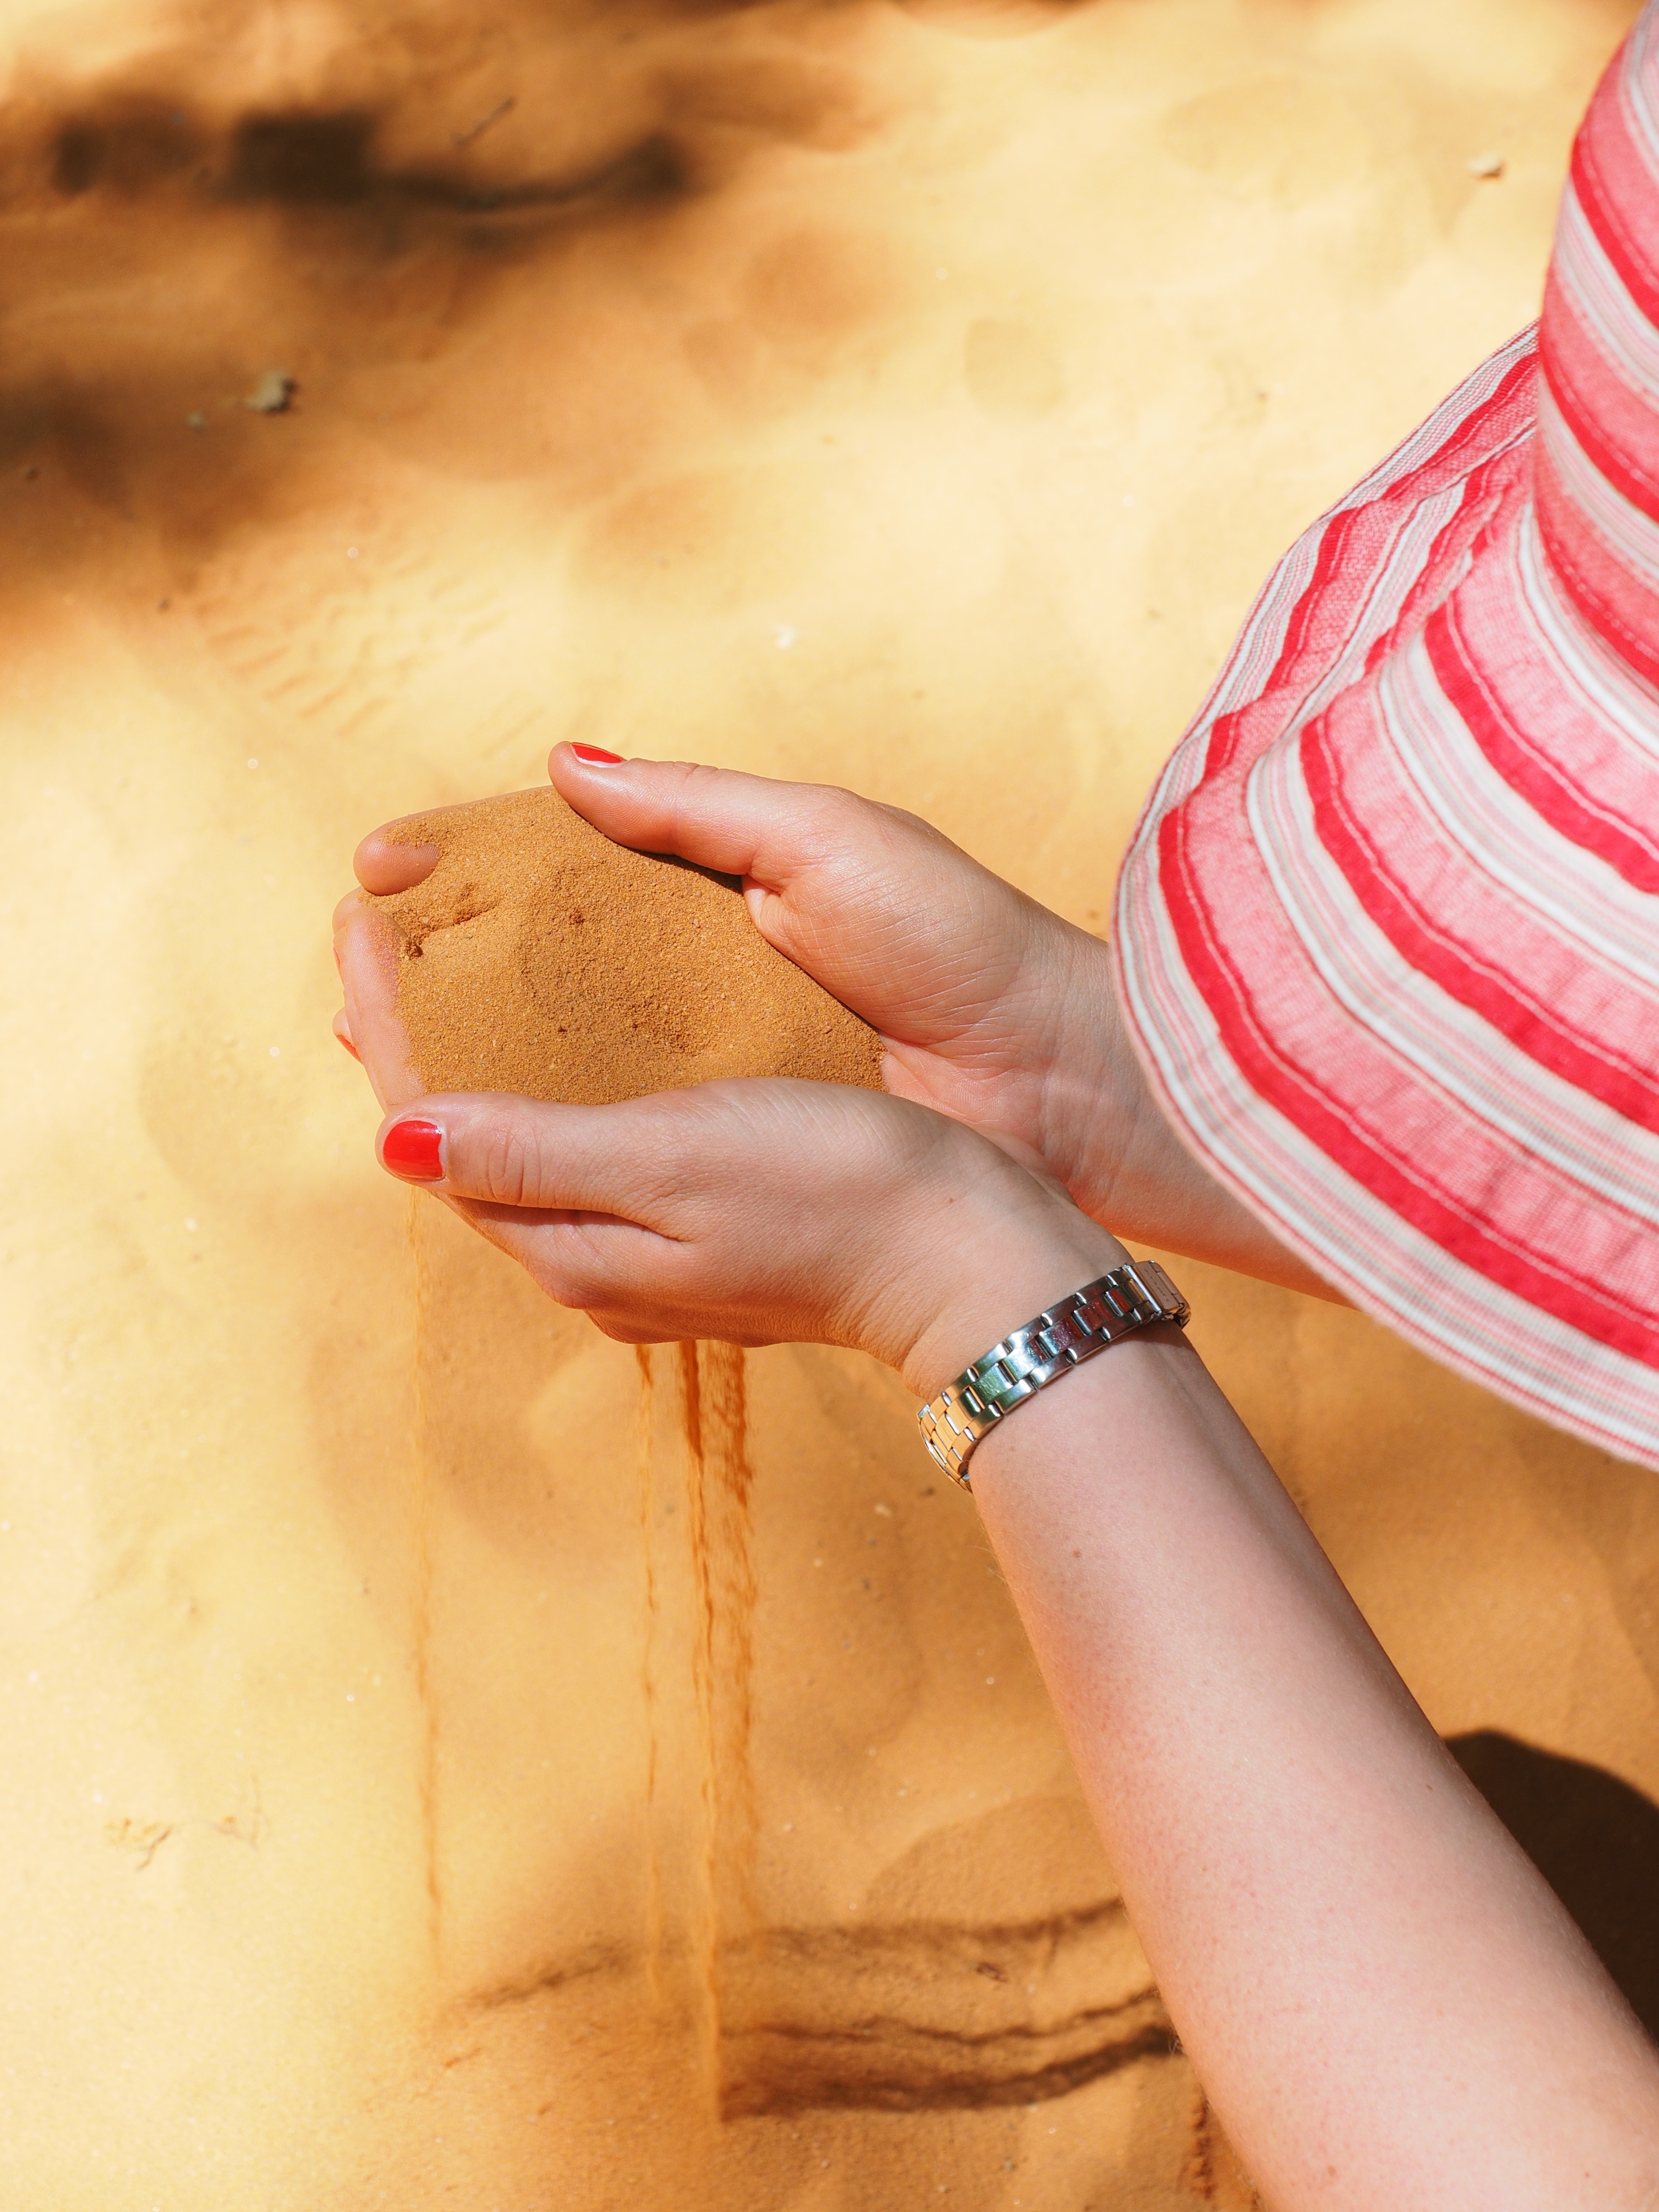
hand, sand, woman, play, petal, leg, finger, color, hat, colorful, pink, arm, lip, mouth, close up, human body, hands, bright, skin, beauty, organ, hourglass, interaction, trickle, sense, sandalwood, sand games